Joe Martin (orangutan)

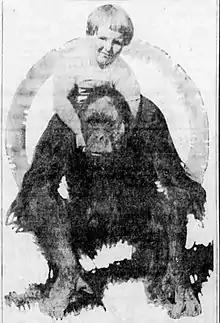
Blond toddler/preschool-age child with bowl haircut riding piggyback on Joe Martin, who is leaning forward, restingon his knuckles

In spring 1922, "The San Francisco Call" reported that Joe Martin's film career was nearing an end: "Some think Joe Martin is incurably insane...when Joe showed signs of melancholia over Stecker's absence, a little monkey was placed in his cage in hopes that the companionship would stop his brooding. Joe beat the monkey to death against the bars." Joe Martin also attacked three substitute trainers while Stecker was elsewhere. Stecker was rehired after an "absence of several months". When Stecker reentered Joe Martin's cage for the first time, the orangutan first verified his identity by checking that this man was missing part of a finger (which Stecker had lost to an accident), and then he "threw hairy arms around Stecker's neck and kissed him." Around the same time, magazine writer Emma-Lindsay Squier published a book about animals subtitled "Adventures in Captivity"; one chapter is entirely devoted to Joe Martin, whom Squier regarded highly. Squier wrote that Joe Martin adored his trainer "Pudgy" and despised his past trainer "Red Gallagher," who had once whipped him and burned him with a hot poker. In "Joe Martin, Gentleman!", Squier documented two additional assaults; she also witnessed Joe Martin defend a weaker animal from a bully, rescue an endangered human baby, and earn the respect of his sworn enemy.